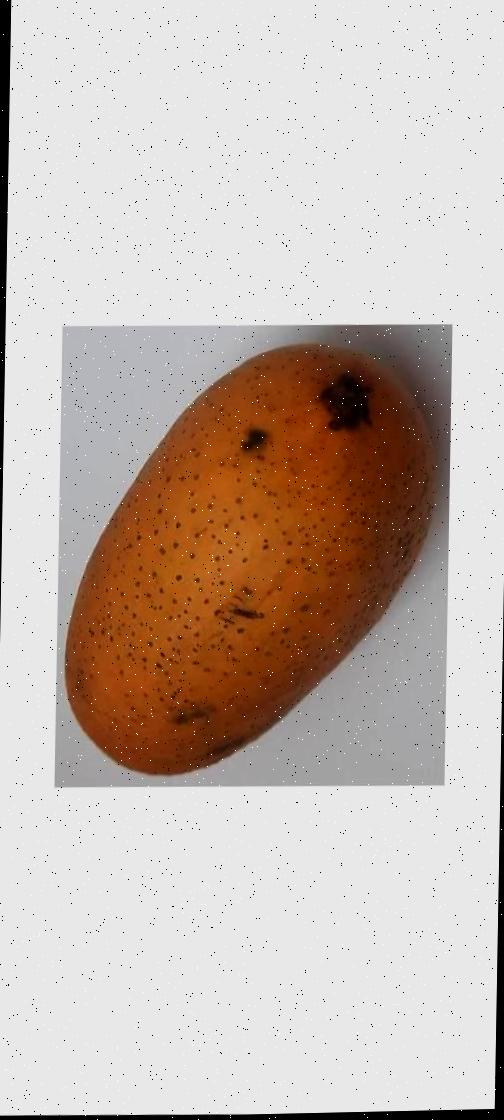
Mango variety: Ashshina Classic